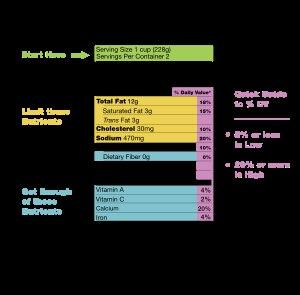
L'information nutritionnelle est une information au consommateur concernant la quantité des nutriments présents dans un produit alimentaire. Elle figure sur les étiquettes de produits alimentaires préemballés, notamment en Amérique du Nord et dans les pays de l'Union européenne.